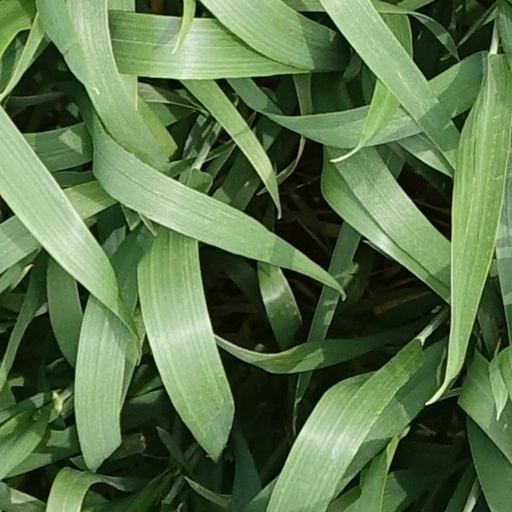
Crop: wheat